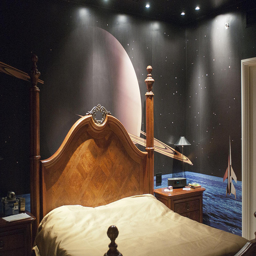
A bedroom scene with the bad and a space theme on the walls.
A bedroom with a light up space scene on the walls.
A bedroom with a space themed wall paper.
THERE IS A BED WITH A SKY BACKGROUND
A bed with a wooden headboard sitting inside of a space bedroom.